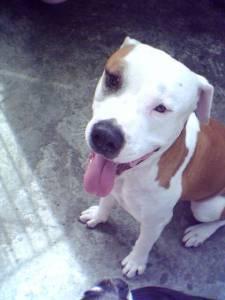
american pit bull terrier